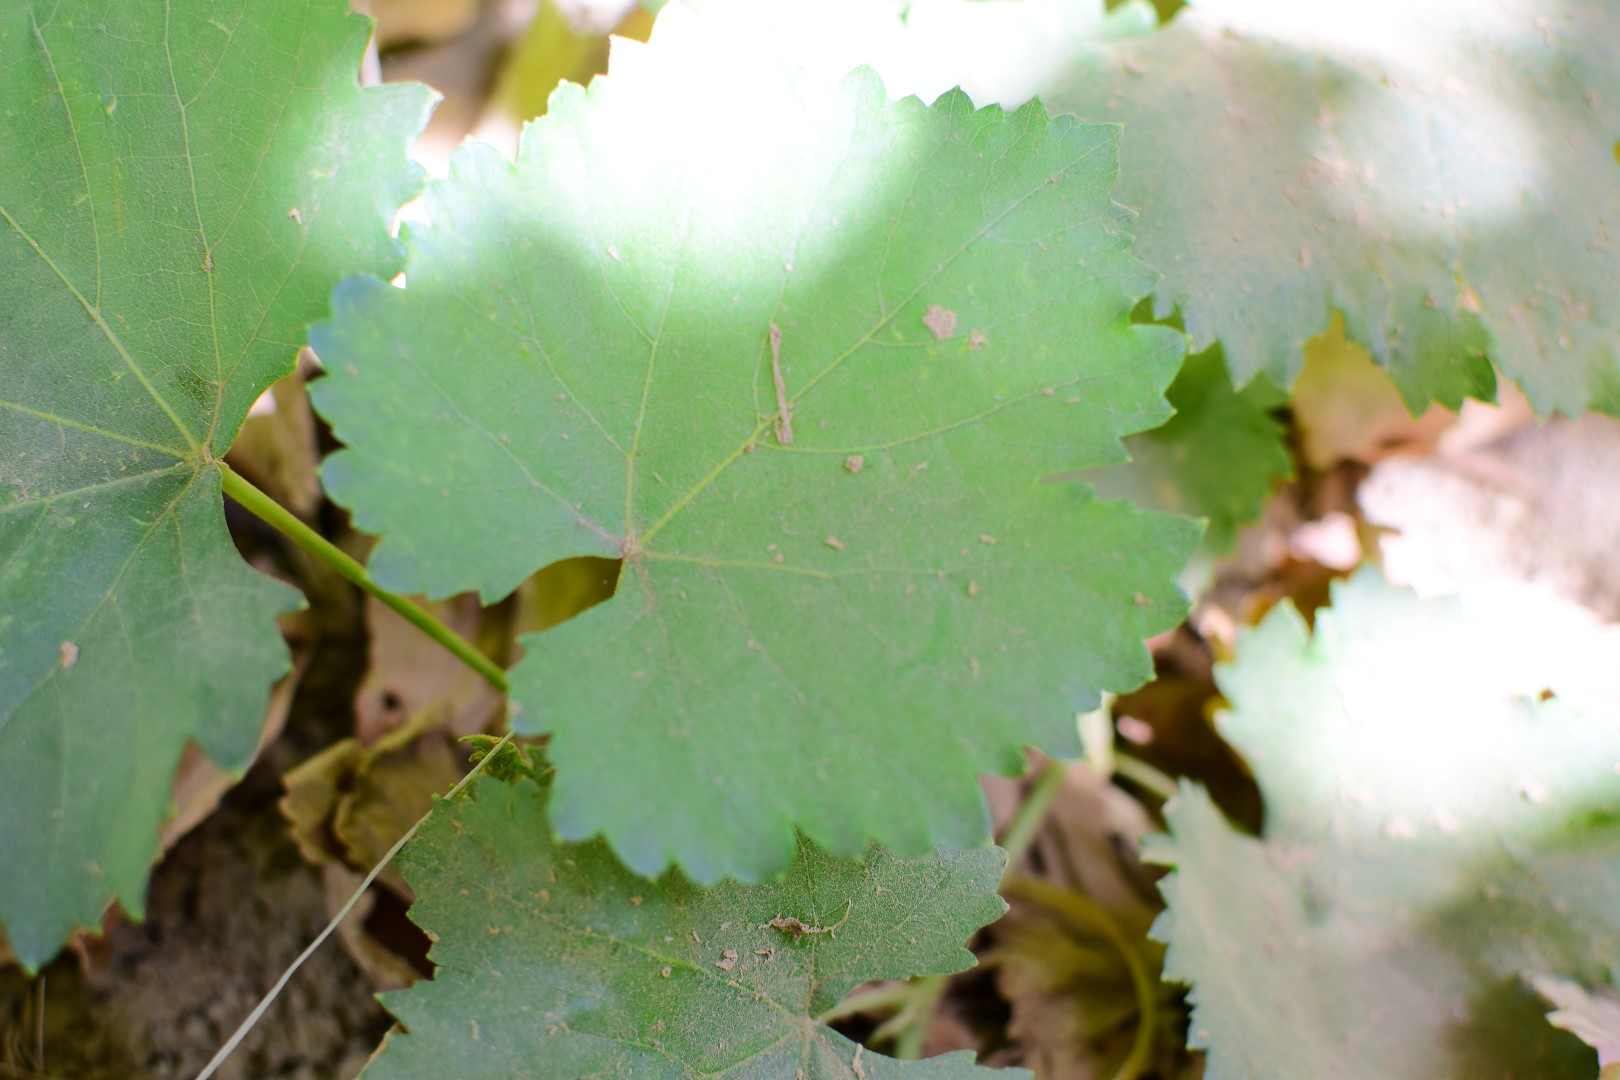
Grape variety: Kamali